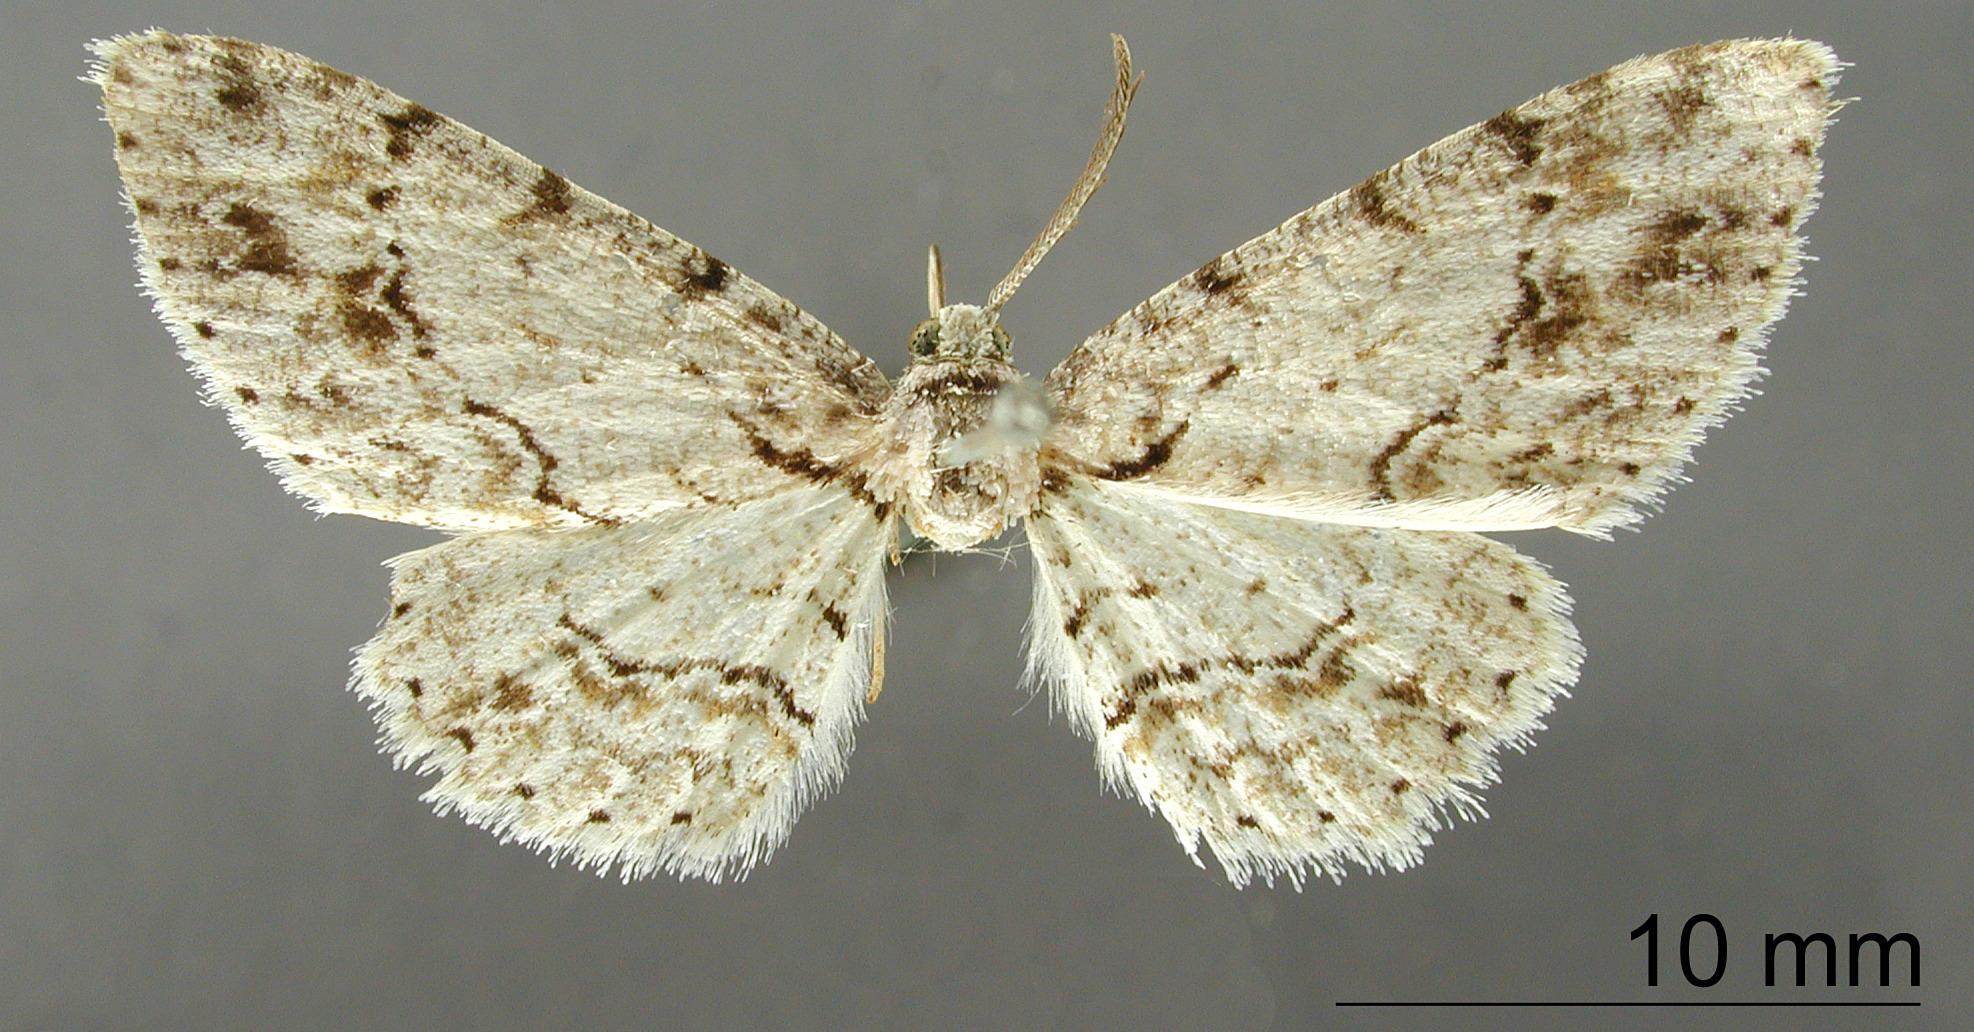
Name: Boarmia lacra
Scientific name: Boarmia lacra Dognin, 1895
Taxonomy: Animalia, Arthropoda, Insecta, Lepidoptera, Geometridae, Ennominae
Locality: El Monje pres Loja, Ecuador, Ecuador